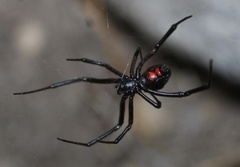
Species: Lactrodectus_hesperus